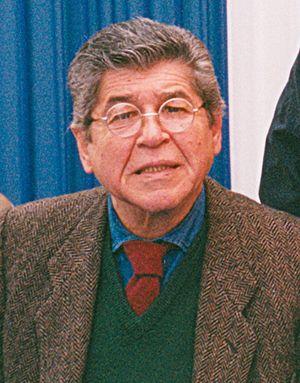
Alfredo Bryce Echenique, né à Lima le 19 février 1939, est un écrivain péruvien, considéré, avec Mario Vargas Llosa, l'auteur péruvien vivant plus important et célèbre du Pérou.
La littérature péruvienne renvoie non seulement à la littérature produite dans la République indépendante du Pérou, mais aussi à la littérature de la Vice-royauté du Pérou pendant la période coloniale du pays, et aux formes artistiques orales créées par les groupes ethniques divers qui ont existé dans la région pendant la période de Civilisation précolombienne, comme le Quechua, l'Aymara et les groupes indigènes Chancas.